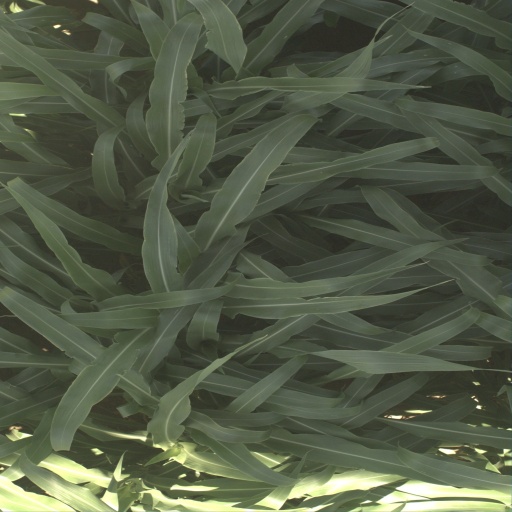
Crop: sorghum